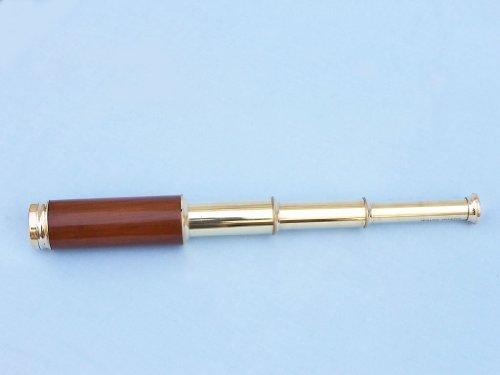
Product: Hampton Nautical Captain's Brass/Wood Spyglass Telescope with Rosewood Box, 15", Brass
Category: Toys & Games | Learning & Education | Optics | Telescopes
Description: Polished brass spyglass with wood-cased body.
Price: $55.99
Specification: ProductDimensions:15x15x15inches|ItemWeight:1.1pounds|ShippingWeight:1.1pounds|Manufacturer:HandcraftedModelShips|ASIN:B00GA1XD0W|DomesticShipping:ItemcanbeshippedwithinU.S.|InternationalShipping:Thisitemisnoteligibleforinternationalshipping.LearnMore|Californiaresidents:ClickhereforProposition65warning|Itemmodelnumber:FT-0230